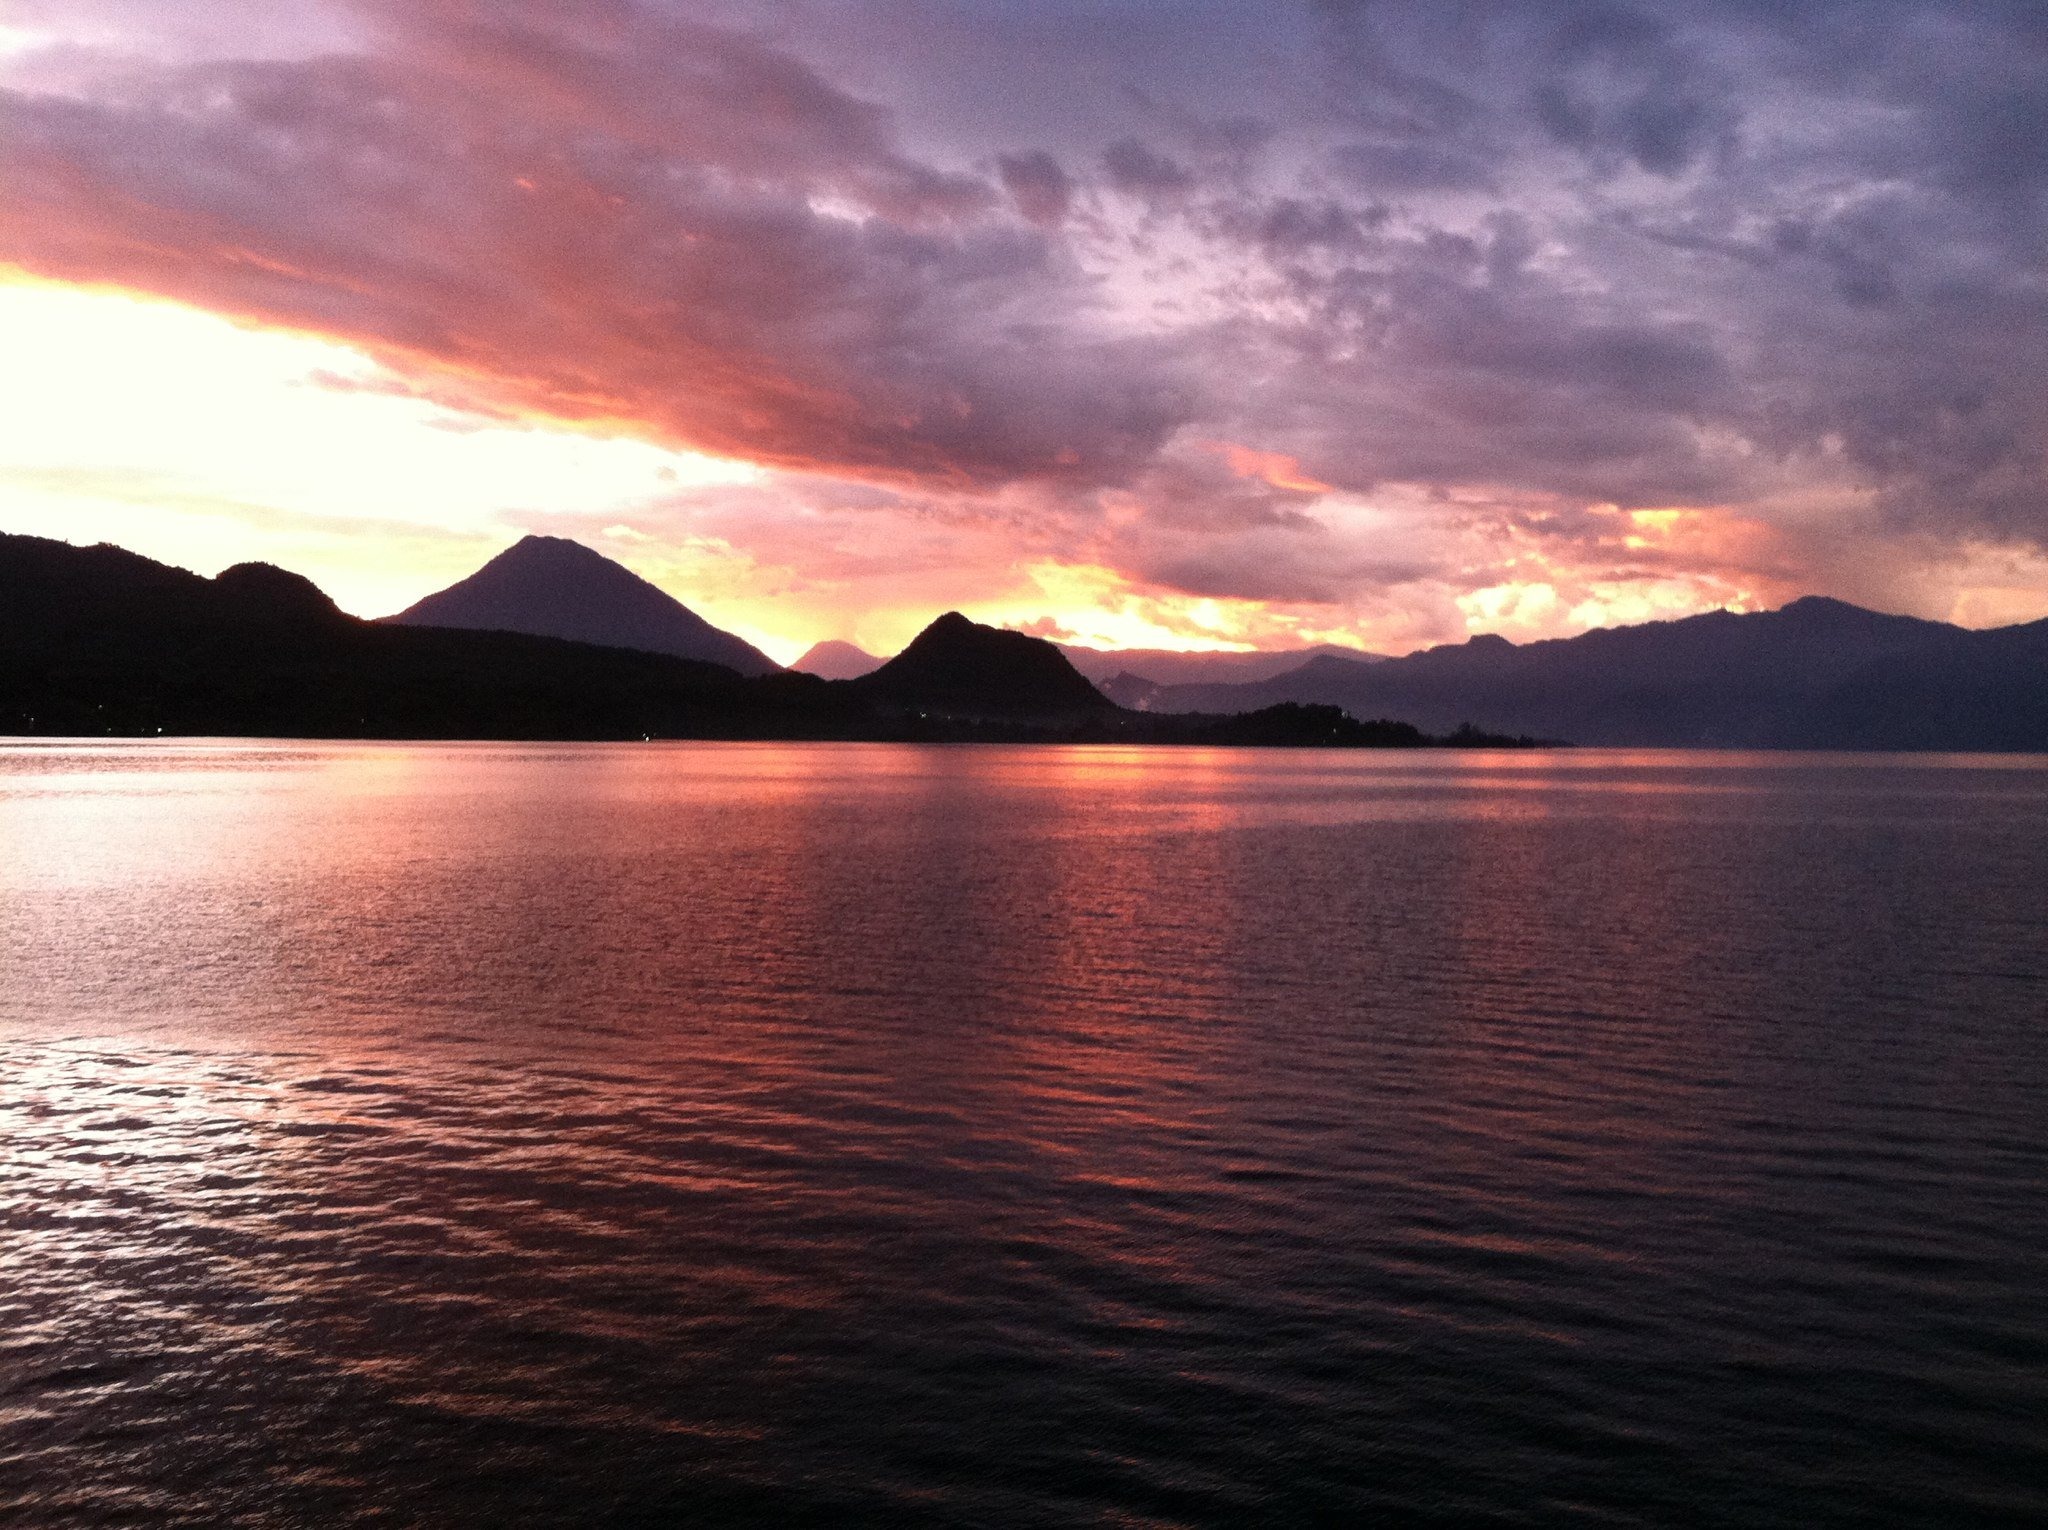
landscape, sea, coast, water, nature, outdoor, ocean, horizon, wilderness, cloud, sky, sunrise, sunset, air, morning, lake, dawn, land, dusk, wild, environment, evening, reflection, tranquil, scenic, natural, scenery, weather, bay, cloudscape, outdoors, clouds, climate, day, loch, meteorology, afterglow